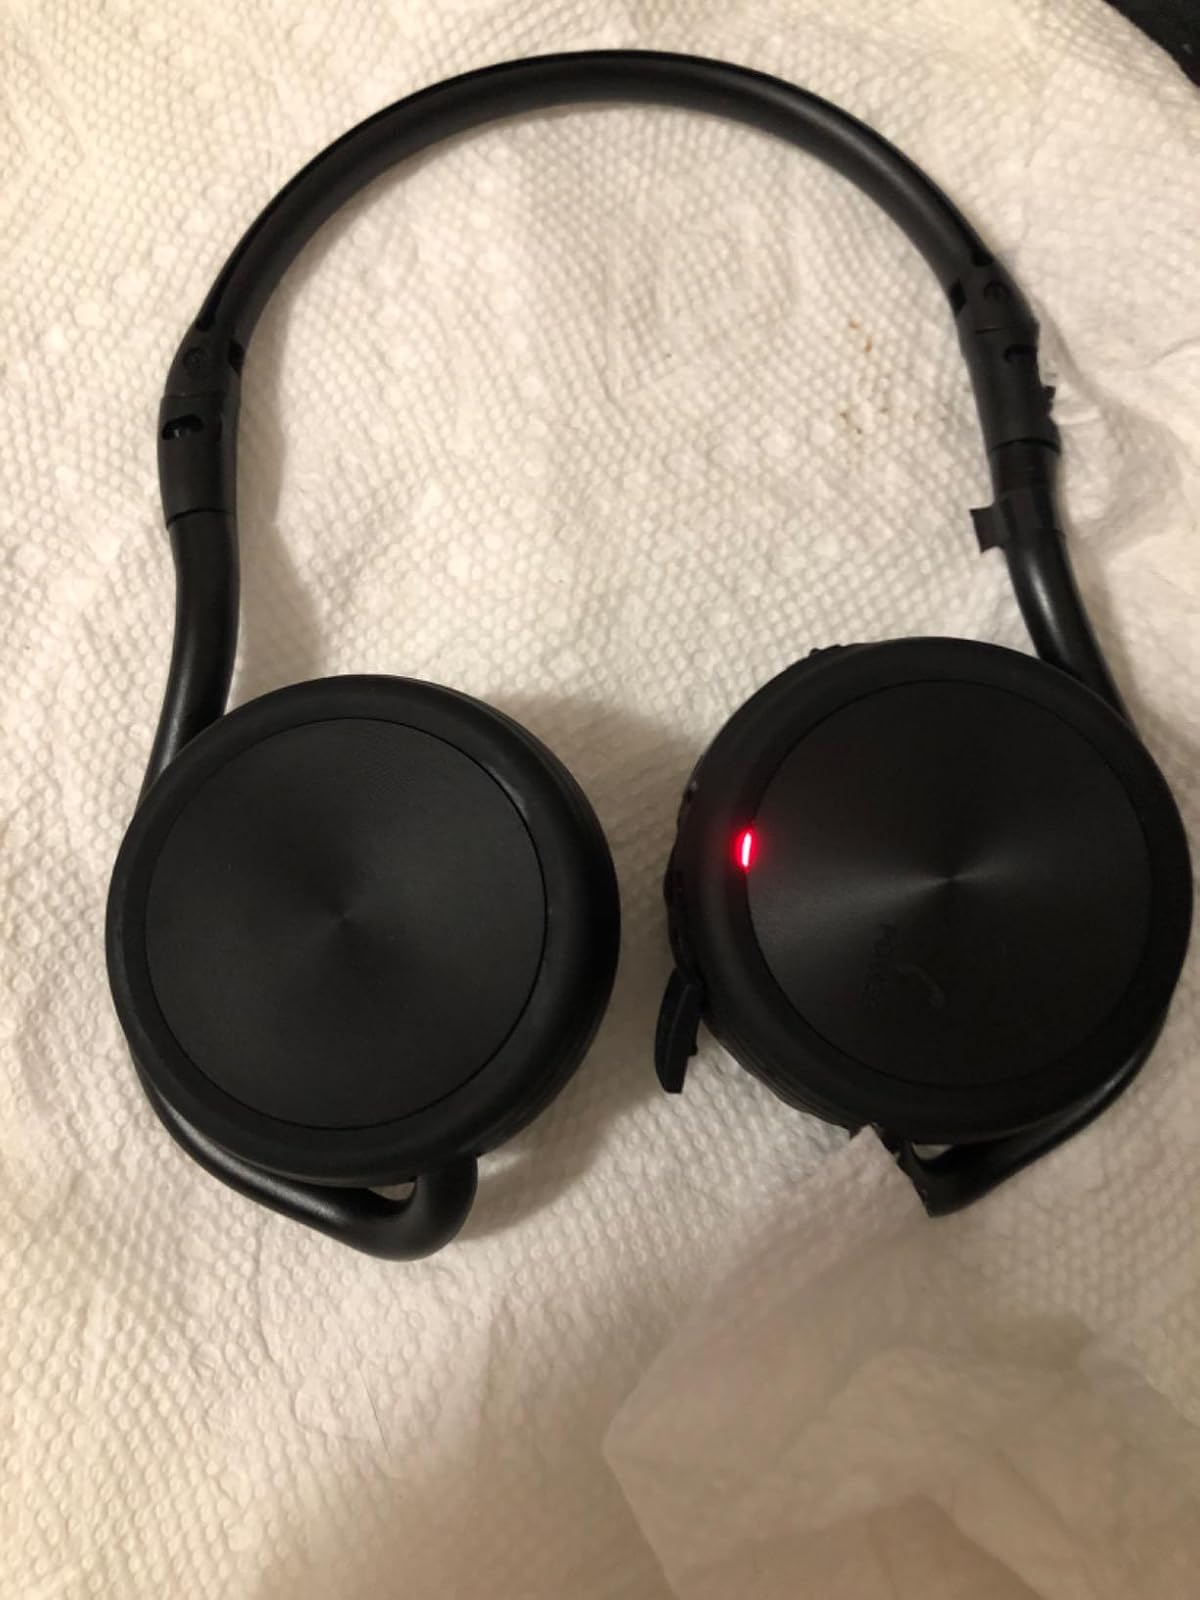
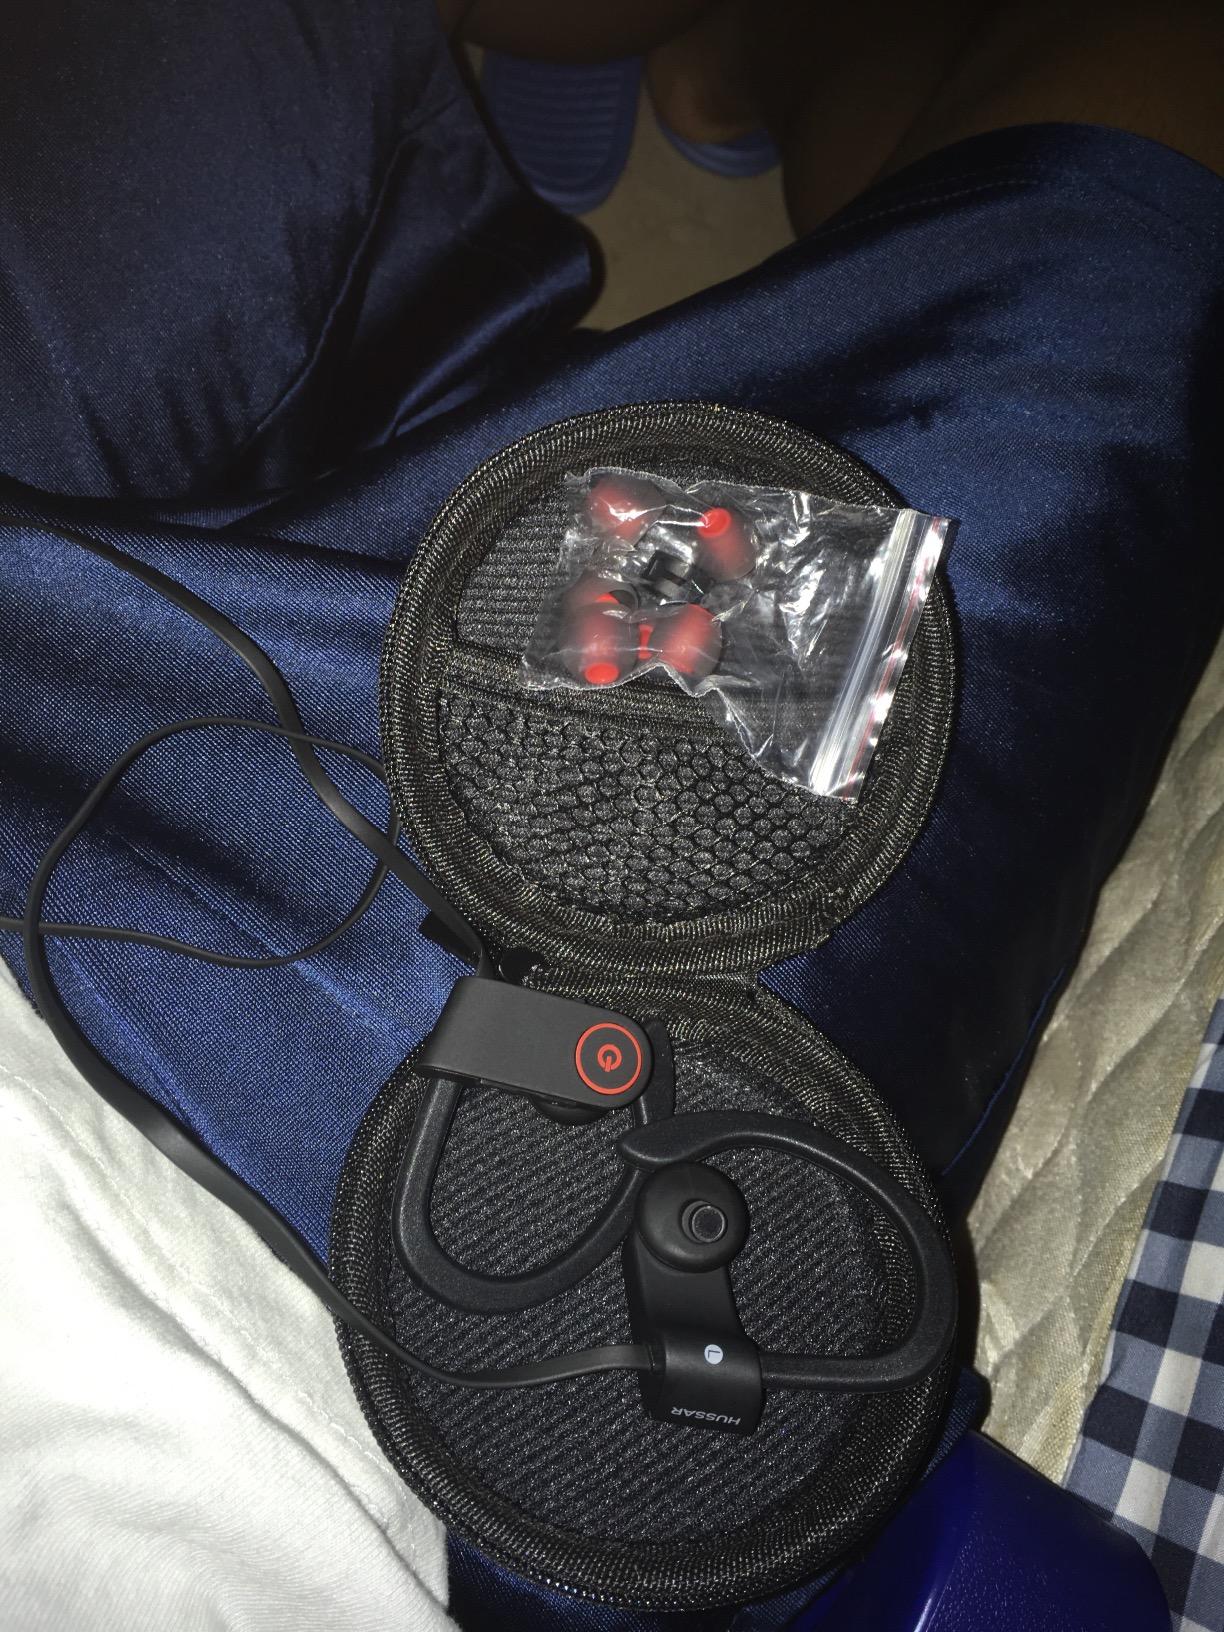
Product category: headphones
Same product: no